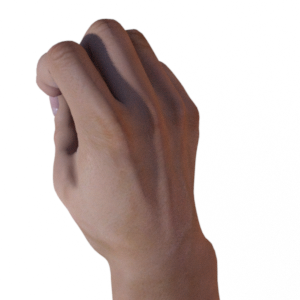
Label: rock